Eleazer D. Wood

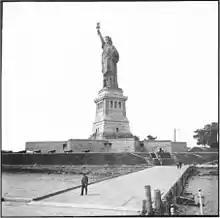
Fort Wood's star-shaped walls became the base of the Statue of Liberty

Wood was born in Lunenburg, Massachusetts. He was admitted to United States Military Academy at West Point on May 17, 1805 and graduated on October 30, 1806.